Claudio Castagnoli

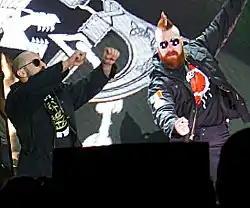
Cesaro (left) and Sheamus in May 2017

On 29 June episode of "Raw", Cesaro answered John Cena's United States Championship open challenge and won by disqualification after Kevin Owens interfered and assaulted Cesaro. He unsuccessfully challenged Cena for the title again the next week on "Raw". Both matches were critically praised, and the second one was awarded the Slammy Award for "Best John Cena U.S. Open Challenge". On 13 July episode of "Raw", Cesaro confronted Kevin Owens and Rusev about who should face Cena for the championship. This resulted in a triple threat match, where the winner would face Cena immediately after, which Rusev won. On 16 July episode of "SmackDown", Cesaro became only the second man (after John Cena) to pin Rusev in a singles match. At SummerSlam on 23 August, Cesaro lost to Owens. Around this time, with Cesaro now firmly established as a fan favorite, the Cesaro Section phenomenon that originated in early 2014 again found traction, and home-made printed "Cesaro Section" signs again became circulated widely for fans to hold up during events to show their support for Cesaro. Cesaro defeated Sheamus on 9 November episode of "Raw" to advance to the quarterfinals in a tournament to crown a new WWE World Heavyweight Champion at Survivor Series after previous champion Seth Rollins injured his knee at a house show in Dublin, but lost to Roman Reigns in the semi-finals on 16 November. On 23 November, WWE announced that Cesaro needed surgery for a torn rotator cuff muscle in his left shoulder that had been injured for at least two months, and that would leave him out of action for four to six months.